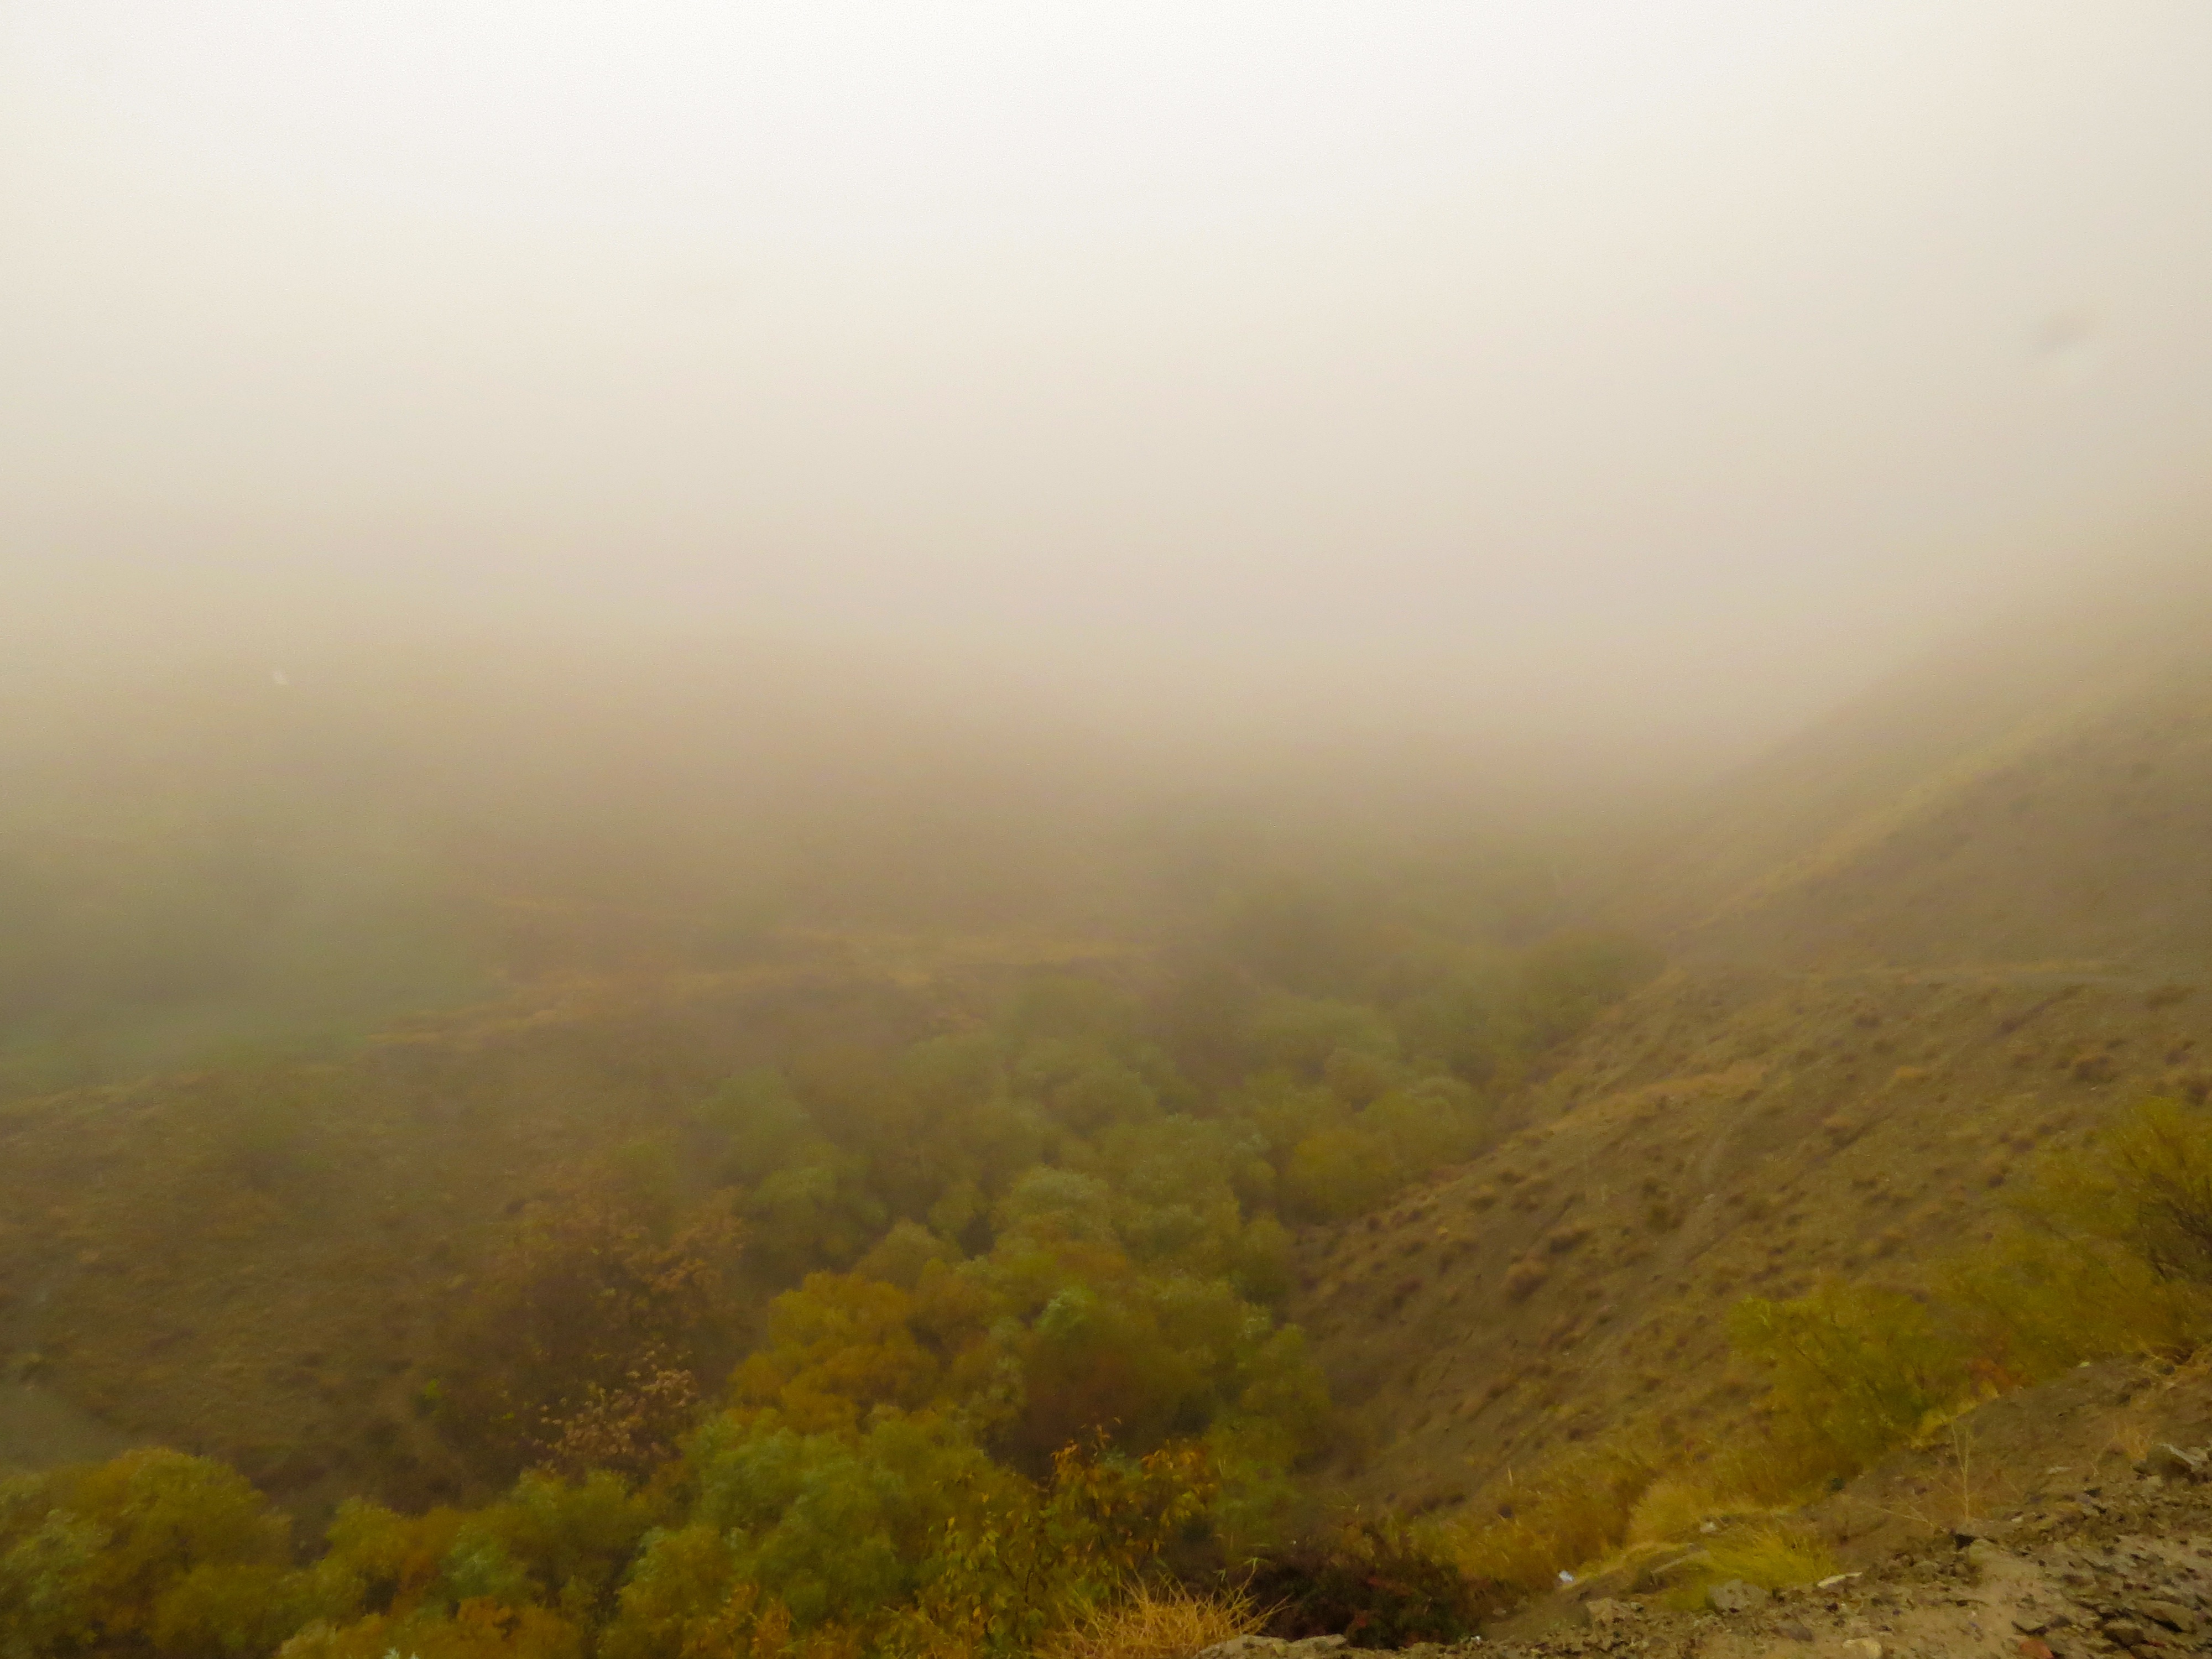
landscape, horizon, mountain, fog, sunrise, mist, sunlight, morning, hill, dawn, valley, mountain range, weather, haze, ridge, plain, plateau, atmospheric phenomenon, mountainous landforms